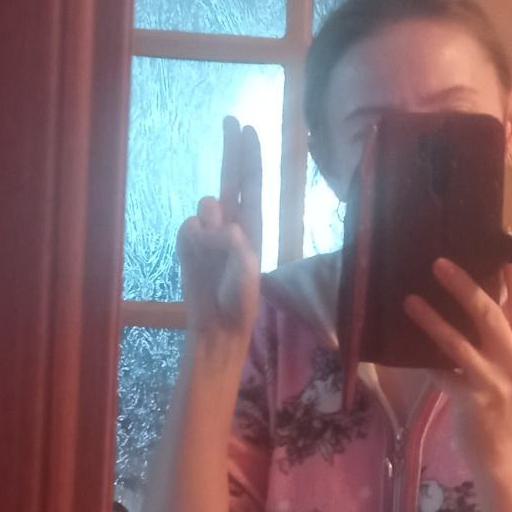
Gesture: two_up